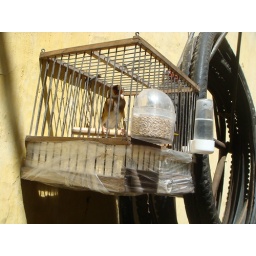
Finch & bike tires in Rabat market